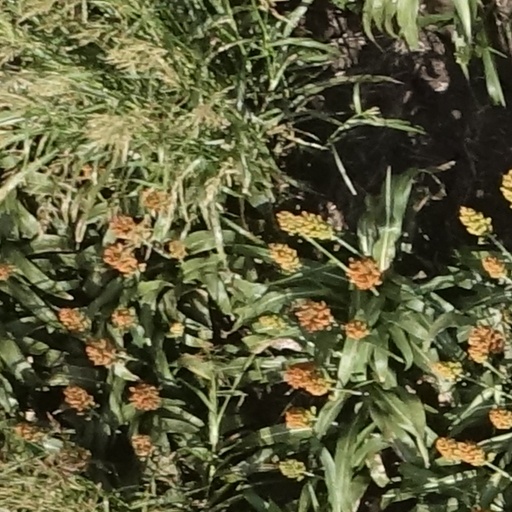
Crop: sorghum